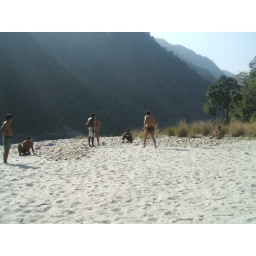
White sand beach and river rafting site near beasi